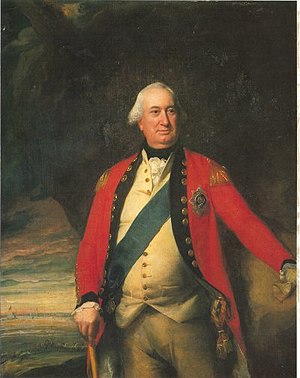
Charles Cornwallis
Charles Cornwallis, 1. marquess Cornwallis var en engelsk kommandant og koloniguvernør. I USA huskes han mest som britisk general i den amerikanske uafhængighedskrig. Hans nederlag i 1781 til en amerikansk–fransk styrke ved belejringen af Yorktown regnes ofte som slutningen på krigen.